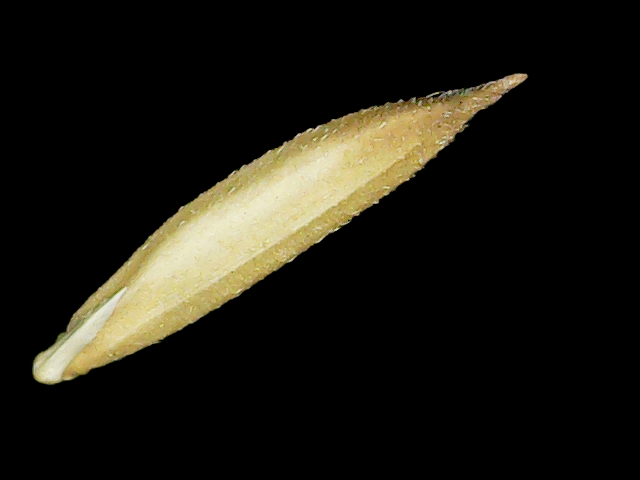
Rice variety: Binadhan25